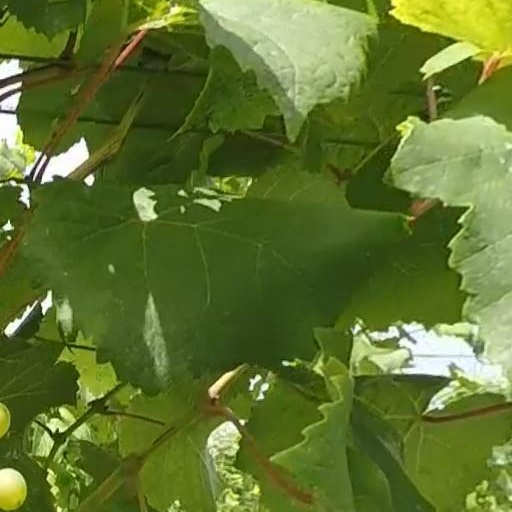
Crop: grape